Denny Hamlin

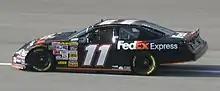
Hamlin practicing for the 2007 Ford 400 at the Homestead-Miami Speedway

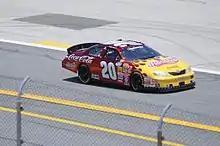
2008 Nationwide car

in 2007, Hamlin began the 2007 Cup season with a 28th-place finish in the Daytona 500. He achieved his third career Cup victory at the Lenox Industrial Tools 300 at New Hampshire. However, he finished 43rd in the Pepsi 400 at Daytona after getting involved in an early wreck, marking the first 43rd-place finish of his career. Hamlin clinched a spot in the Chase for the Cup, earning the sixth seed with a 50-point deficit to the leader, but ultimately finished 12th overall in the final standings. In the Nationwide Series, Hamlin achieved three victories, winning races at Darlington, Michigan, and Dover while driving the No. 20 Rockwell Automation Chevy. He also secured a victory at Milwaukee, although Aric Almirola started the race and drove for 60 laps before handing the car over to Hamlin. As a result, Almirola received the points, purse, and credit for the win.